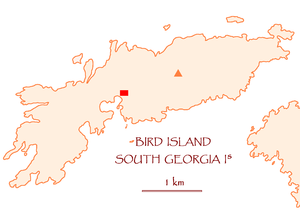
L'île Bird est longue de 4,8 km et large de 800 m, séparée à l'est de la Géorgie du Sud par le Bird Sound. Elle fait partie du territoire d'outre-mer britannique de la Géorgie du Sud-et-les Îles Sandwich du Sud, mais aussi réclamé par l'Argentine comme une partie de la Terre de Feu.